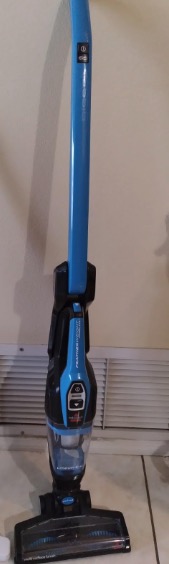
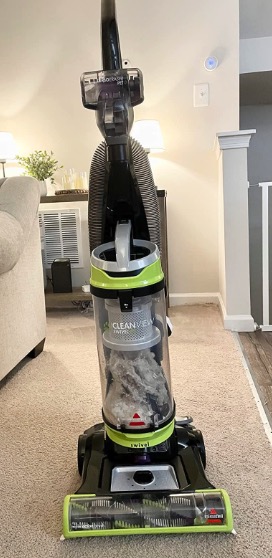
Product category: items_vacuum
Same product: no